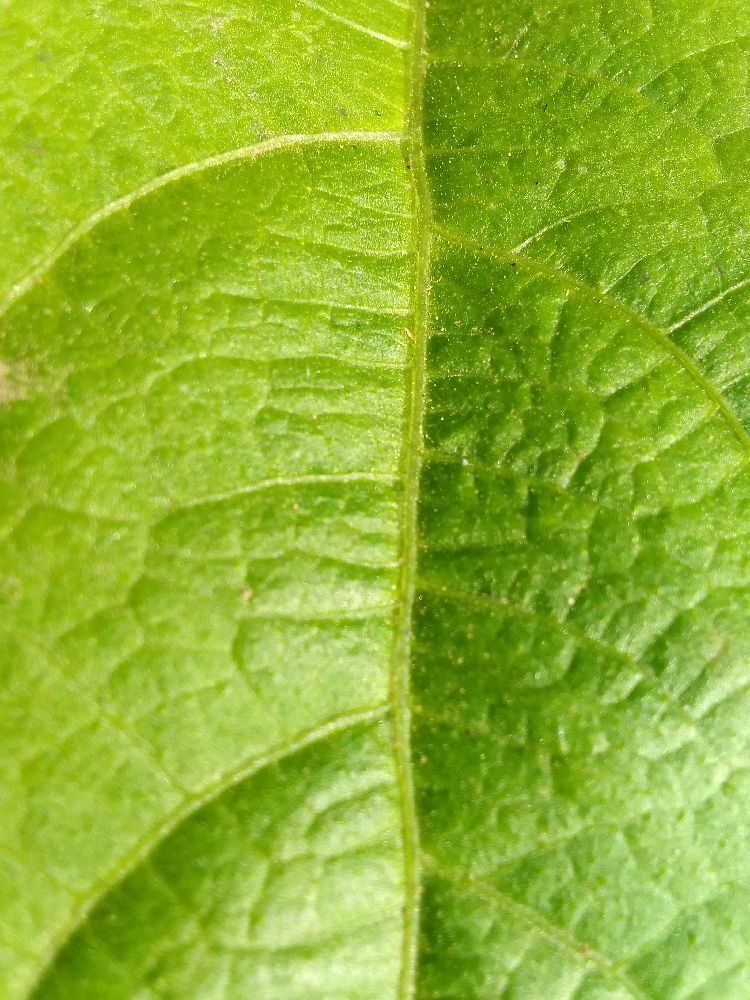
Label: healthy